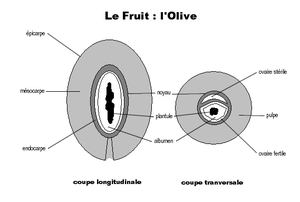
L’olivier est un arbre fruitier qui produit les olives, un fruit consommé sous diverses formes et dont on extrait une des principales huiles alimentaires, l'huile d'olive. C'est la variété, domestiquée depuis plusieurs millénaires et cultivée principalement dans les régions de climat méditerranéen, de l'une des sous-espèces de Olea europaea, une espèce d'arbres et d'arbustes de la famille des Oléacées.